February Manifesto

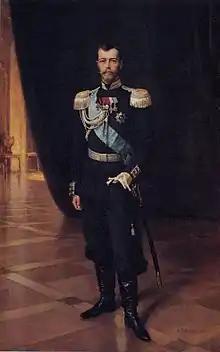
Emperor Nicholas II of Russia. A portrait by Albert Edelfelt from 1896.

Secretary of the state council Vyacheslav von Plehve asked the new Emperor Nicholas II in January 1895 what to do about the question investigated by the Bunge committee. According to von Plehve, taking the Russian proposal of the committee into action would cause unrest in Finland, and so the emperor decided not to pursue the matter. The decision might have been influenced by the emperor's mother Maria Feodorovna, who viewed the Finns in favour and who still had a great influence over her son at the time. During the following years, the Finnish estates were repeatedly pressured to accept laws proposed by the Russian ministers on the grounds that the Russians might otherwise take the proposal given by the Russian majority of the Bunge committee into action.